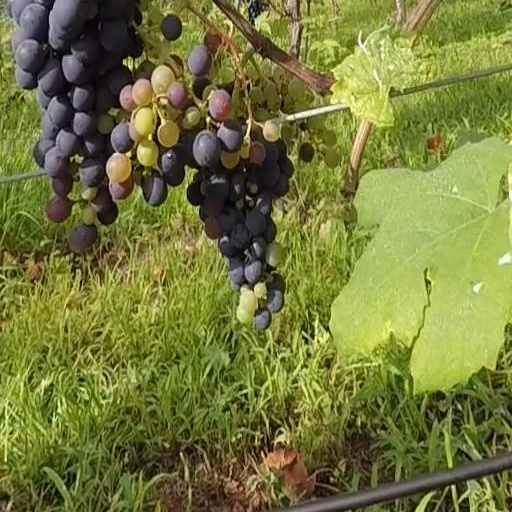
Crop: grape